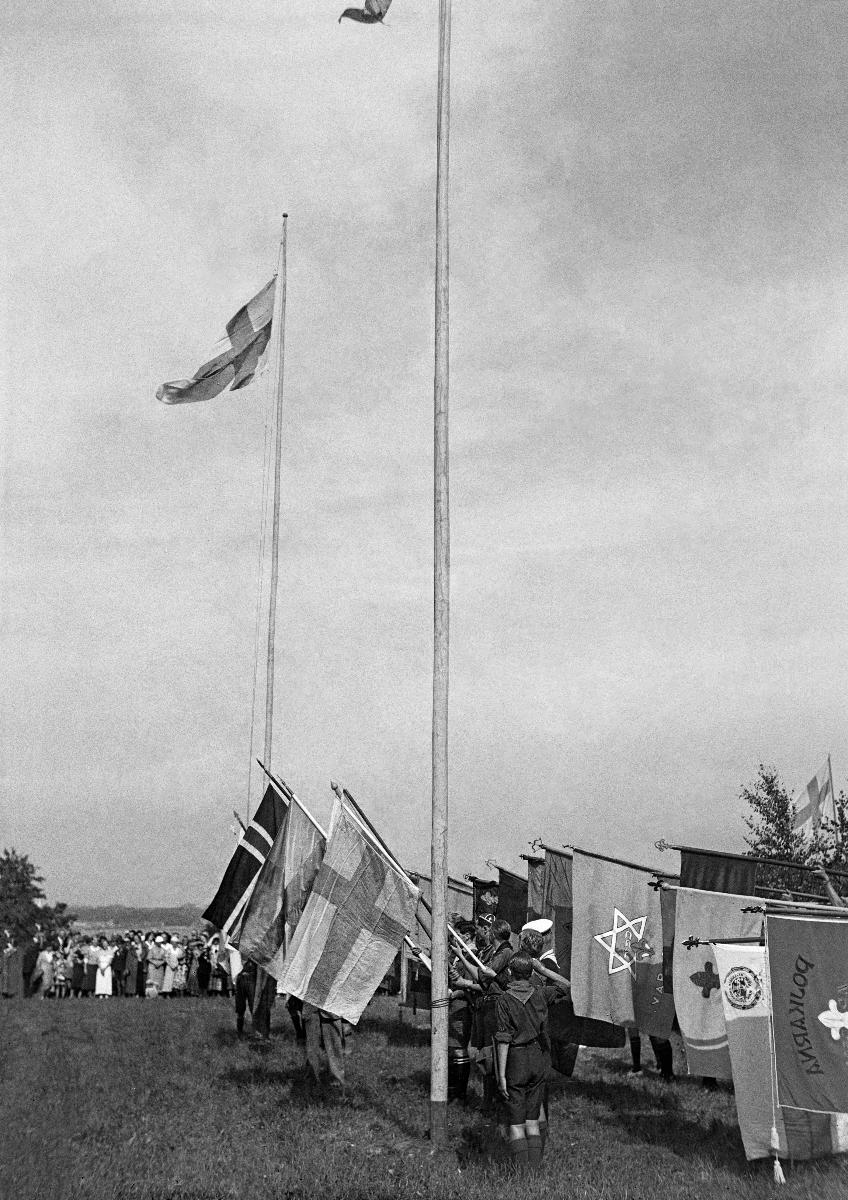
Partiolaisten suurleiri Lauttasaaressa 1934
Scouternas storläger på Drumsö 1934; Grand Scout Camp in Lauttasaari 1934
sisällön kuvaus: Partiolaisten suurleiri 1934. Lippu nousee salkoon Lauttasaaressa Helsingissä 21.7.1934. content description: Grand Scout Camp in Lauttasaari 1934. The flag is hoisted in Lauttasaari, Helsinki 21.7.1934. innehållsbeskrivning: Scouternas storläger 1934. Flaggan hissas upp i Drumsö, Helsingfors 21.7.1934.
Kuvaaja: Sundström, Hugo, kuvaaja
Vuosi: 1934
Paikka: Suomi, Uusimaa, Helsinki, Lauttasaari Helsinki
Aiheet: partio; partiolaiset; leirit (paikat); partioliike; HBL; scout movement; scouts; camps; scouting; jamborees; tents; scoutrörelsen; scouter; läger; scoutläger; tält; jamboreer